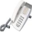
Label: telephone